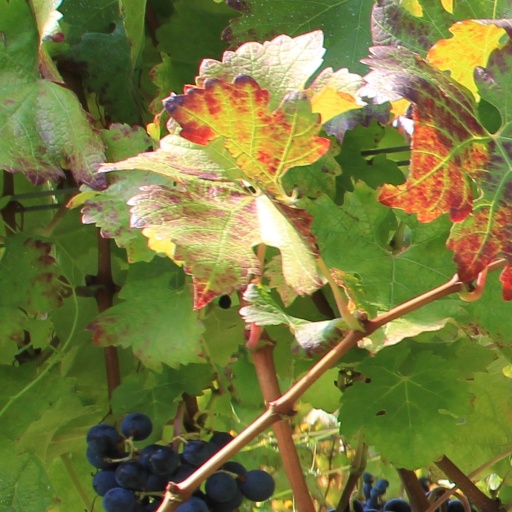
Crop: grape